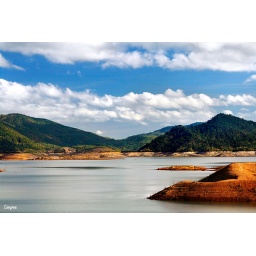
Dami lake under the blue sky